Booth's Uprising

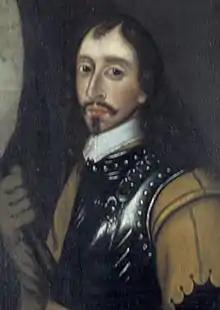
Edward Massey, former Parliamentarian governor of Gloucester; Mordaunt's instructions to him were intercepted on 28 July

Mordaunt initially discounted a Cheshire rising due to the lack of credible Royalist leaders in the area. An alternative was provided by Sir George Booth, who fought for Parliament throughout the First Civil War, and was elected MP for Cheshire in 1646. Part of the Presbyterian faction that dominated the Long Parliament and many of the pre-war county elites, Booth was excluded in December 1648, then re-elected in 1652 and retained his seat throughout the Protectorate.